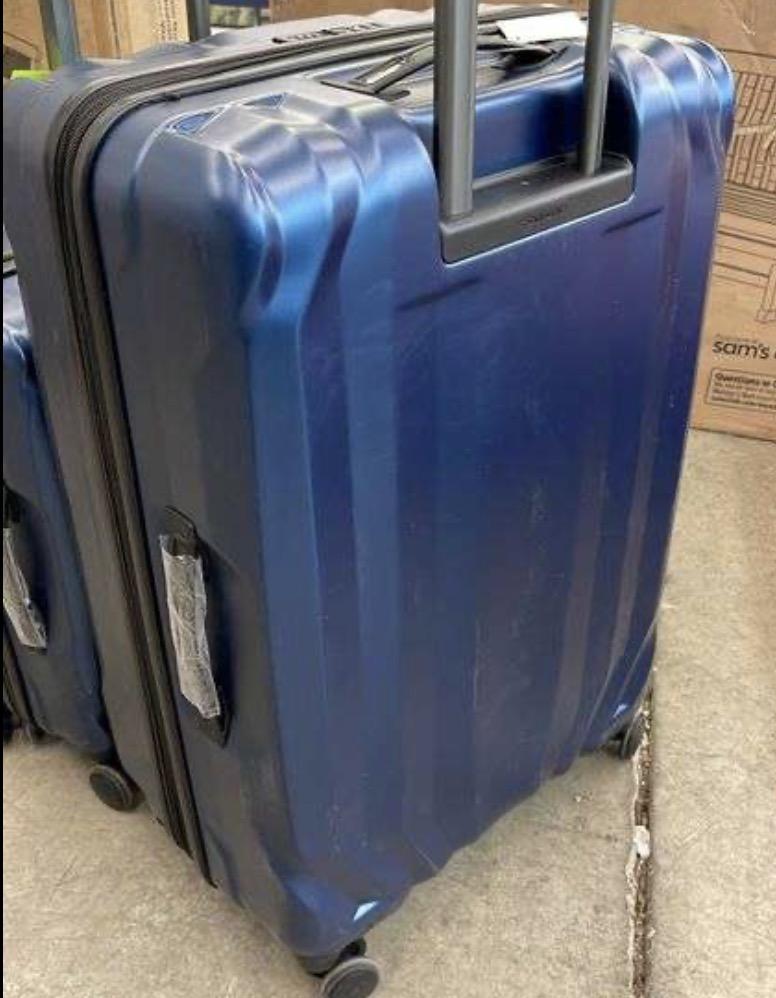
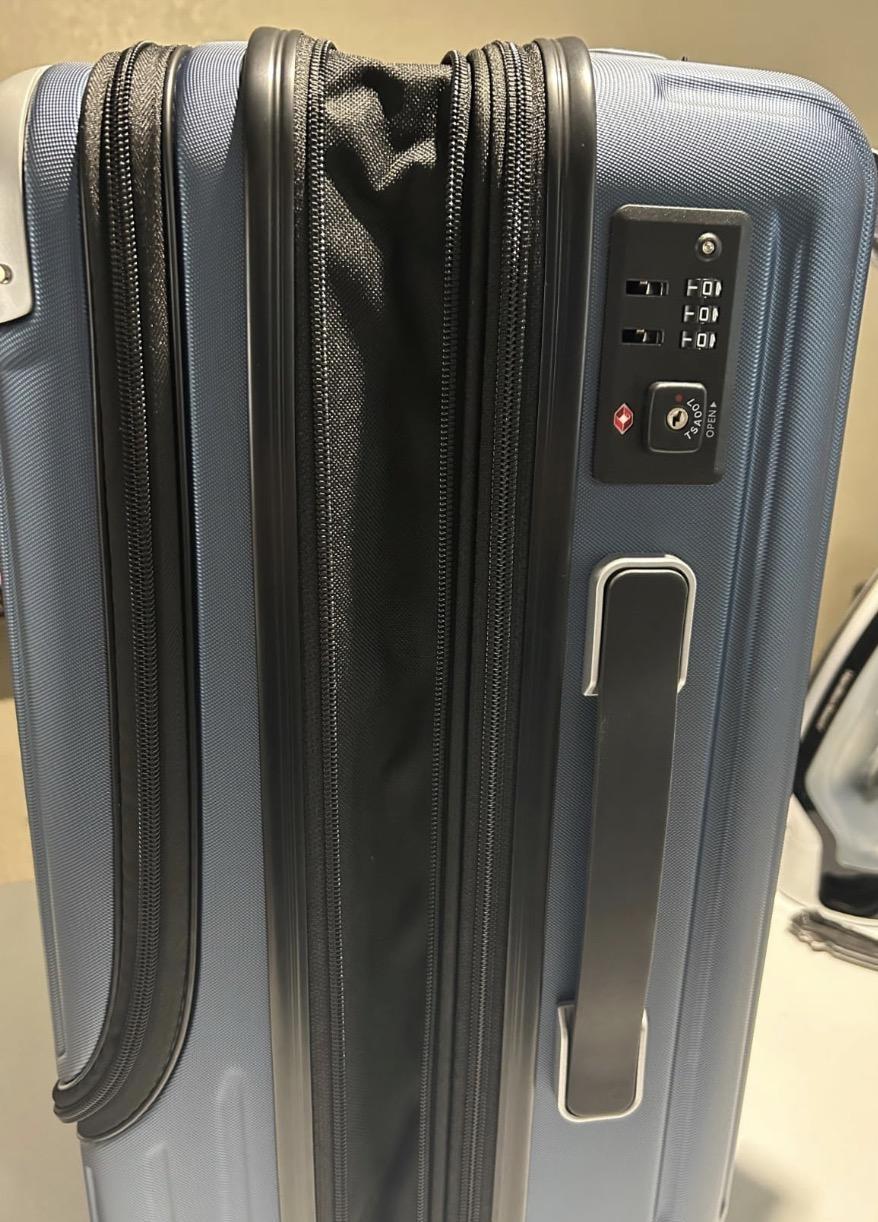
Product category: items_tea
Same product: no